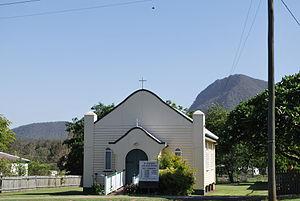
Aratula est un hameau du sud-est du Queensland en Australie à 90 km au sud de Brisbane à 60 km au sud-ouest d'Ipswich, juste à l'est de la trouée de Cunningham, à proximité du parc national des Moogerah Peaks, du parc national du Main Range et du lac artificiel Moogerah.